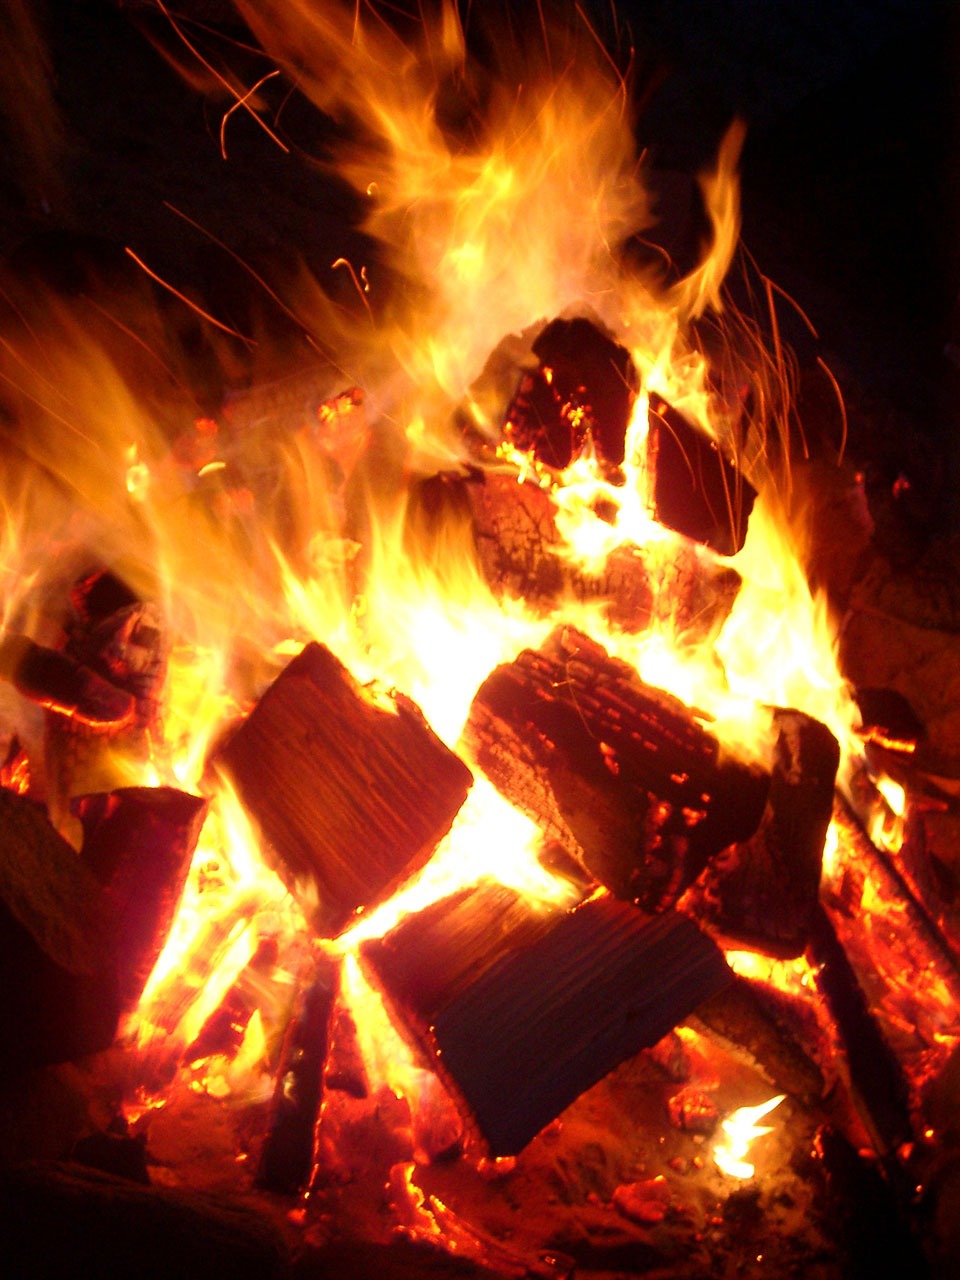
warm, orange, red, flame, fire, fireplace, glow, campfire, bonfire, heat, burn, flaming, font, hot, coal, geological phenomenon